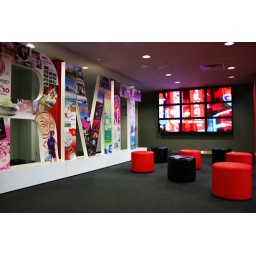
The video wall in Info Corner.